Question: What main color is the boy's hair?
Tambaya: Wani jigon launi ne gashin yaron?
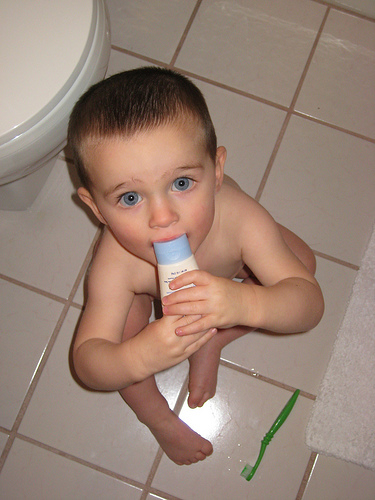
Answer: Brown.
Amsa: Ruwan ƙasa.